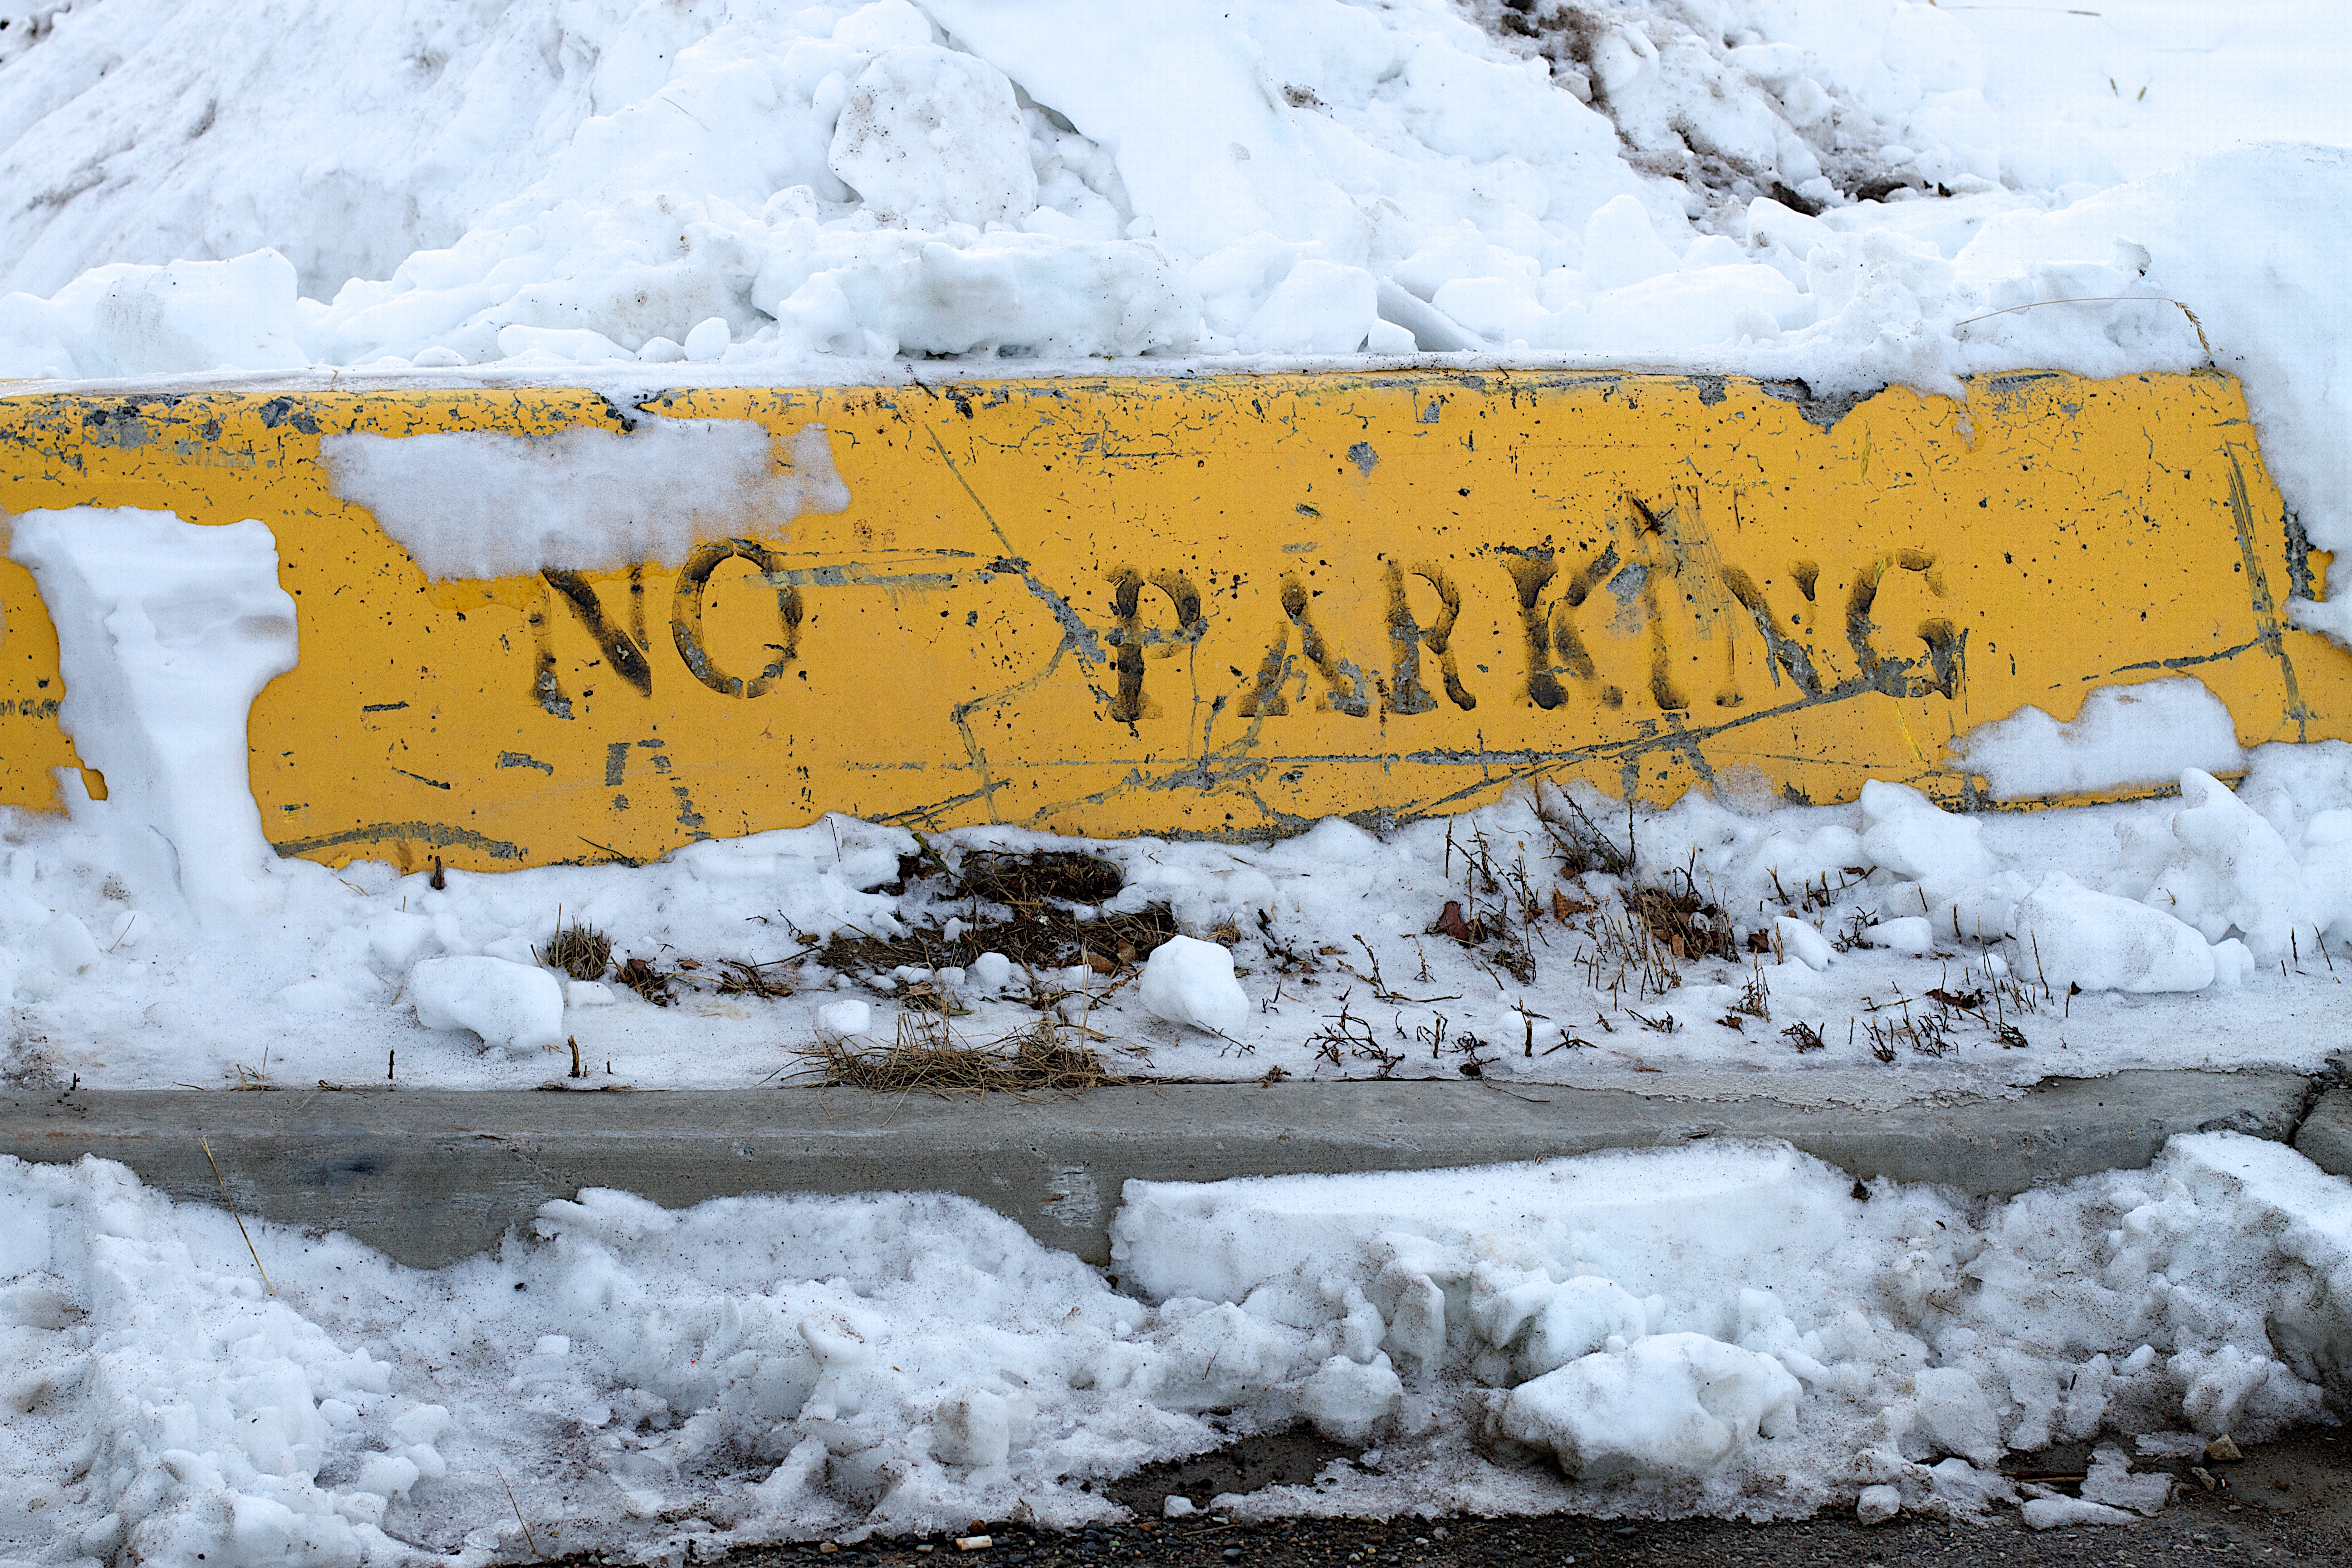
snow, winter, frost, ice, weather, season, freezing, geological phenomenon